Frederick Challener

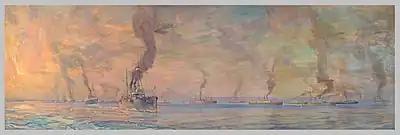
"Canada's Grand Armada", 1918

During WWI, Challener worked as a painter for the Canadian War Memorials Department. His painting "Canada's Grand Armada" depicts the first contingent of the Canadian Expeditionary Force sailing from the Gaspé in Quebec to Britain in 1914. The painting is in the collection of the Canadian War Museum.